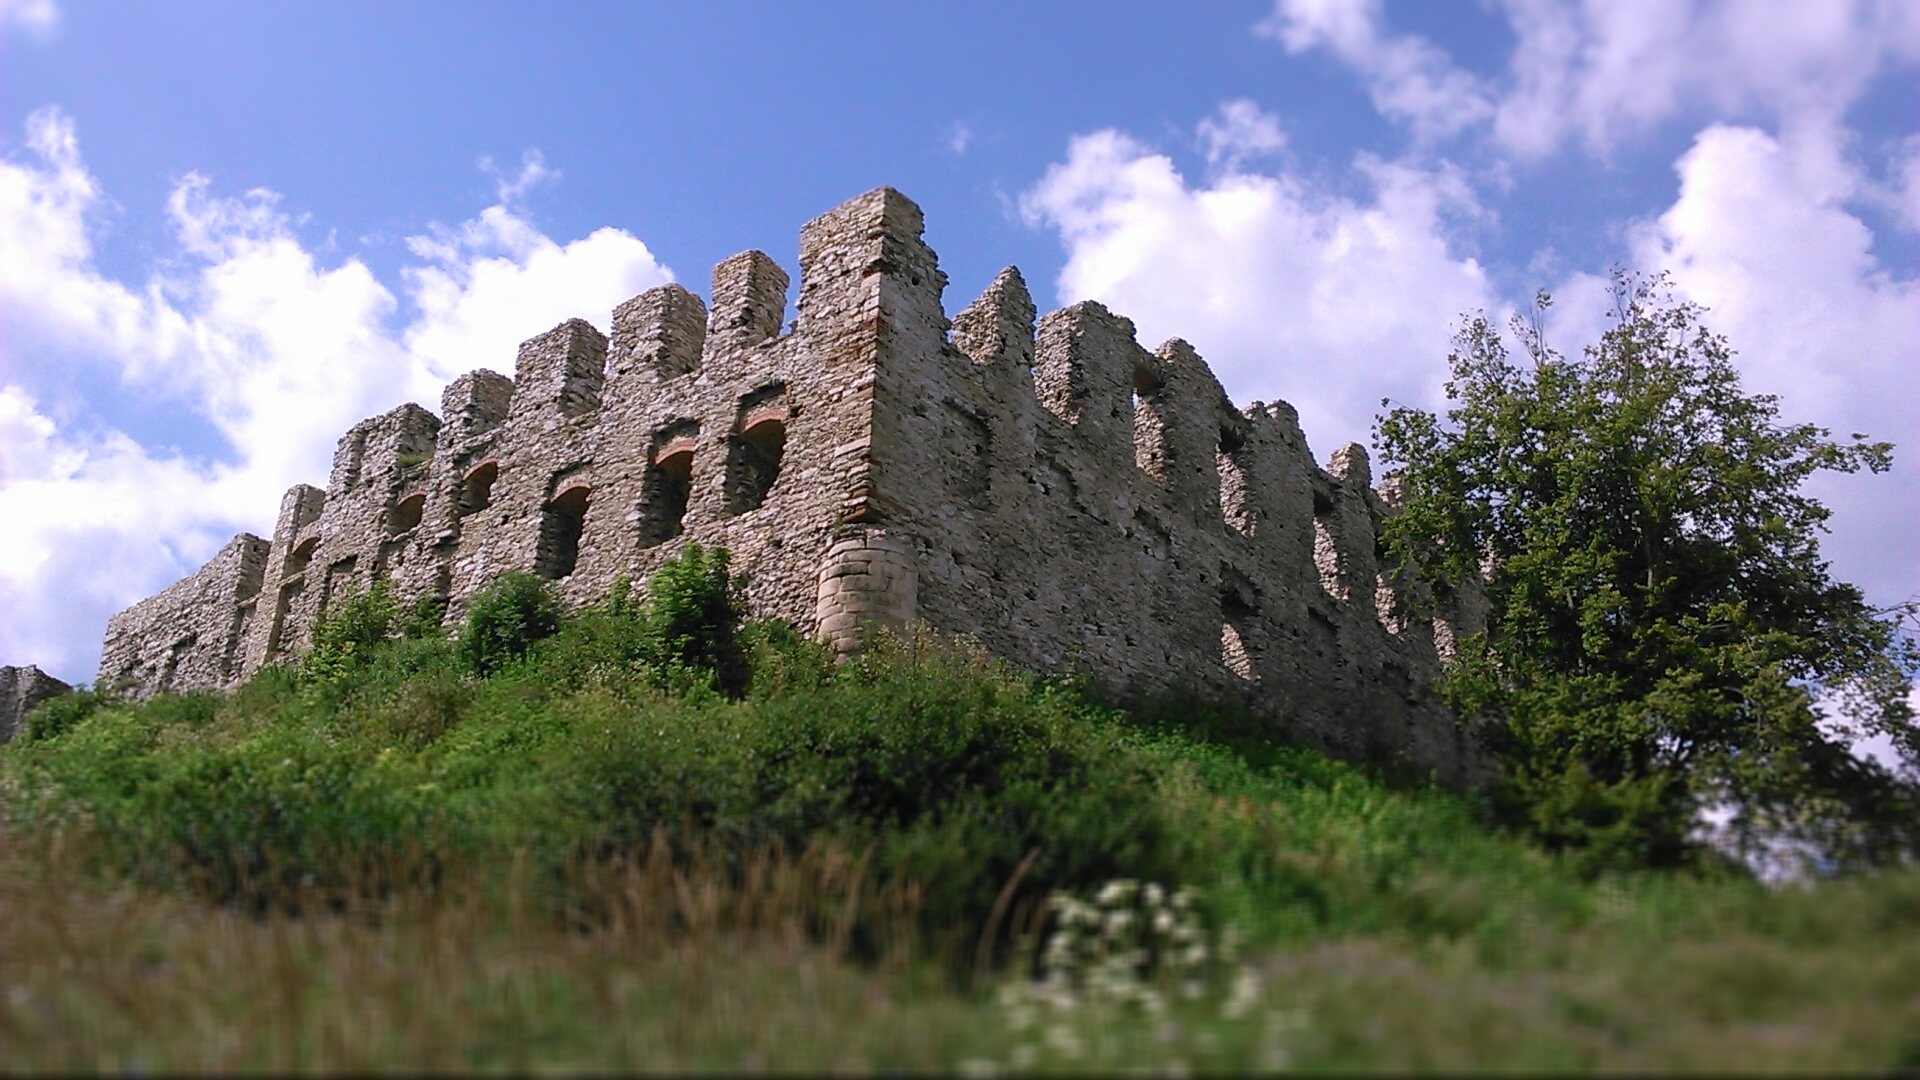
tree, building, chateau, monument, castle, fortification, ruins, monastery, poland, history, abbey, estate, the ruins of the, historic site, rabsztyn